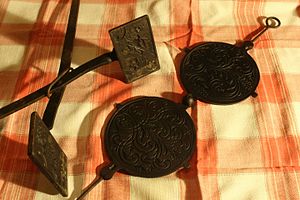
Gode råd
To eksempler på gode råd-jern
To eksempler på gode råd-jern
Gode råd er en type tynde, sprøde kager, der er beslægtede med vafler, især den type der benyttes til isvafler. Dejen, der er ganske lind, øses ud på et smurt gode råd-jern, der består af to flade plader af jern med dekorative udskæringer. Pladerne, der er monteret i en slags tang, klemmes sammen, og jernet holdes over åben ild, til kagen er bagt. Gode råd kan være rektangulære, lidt større end et spillekort, eller de kan være runde på størrelse med en desserttallerken. Udskæringerne i pladerne giver kagerne en dekoration af blomsterslyng og lignende.